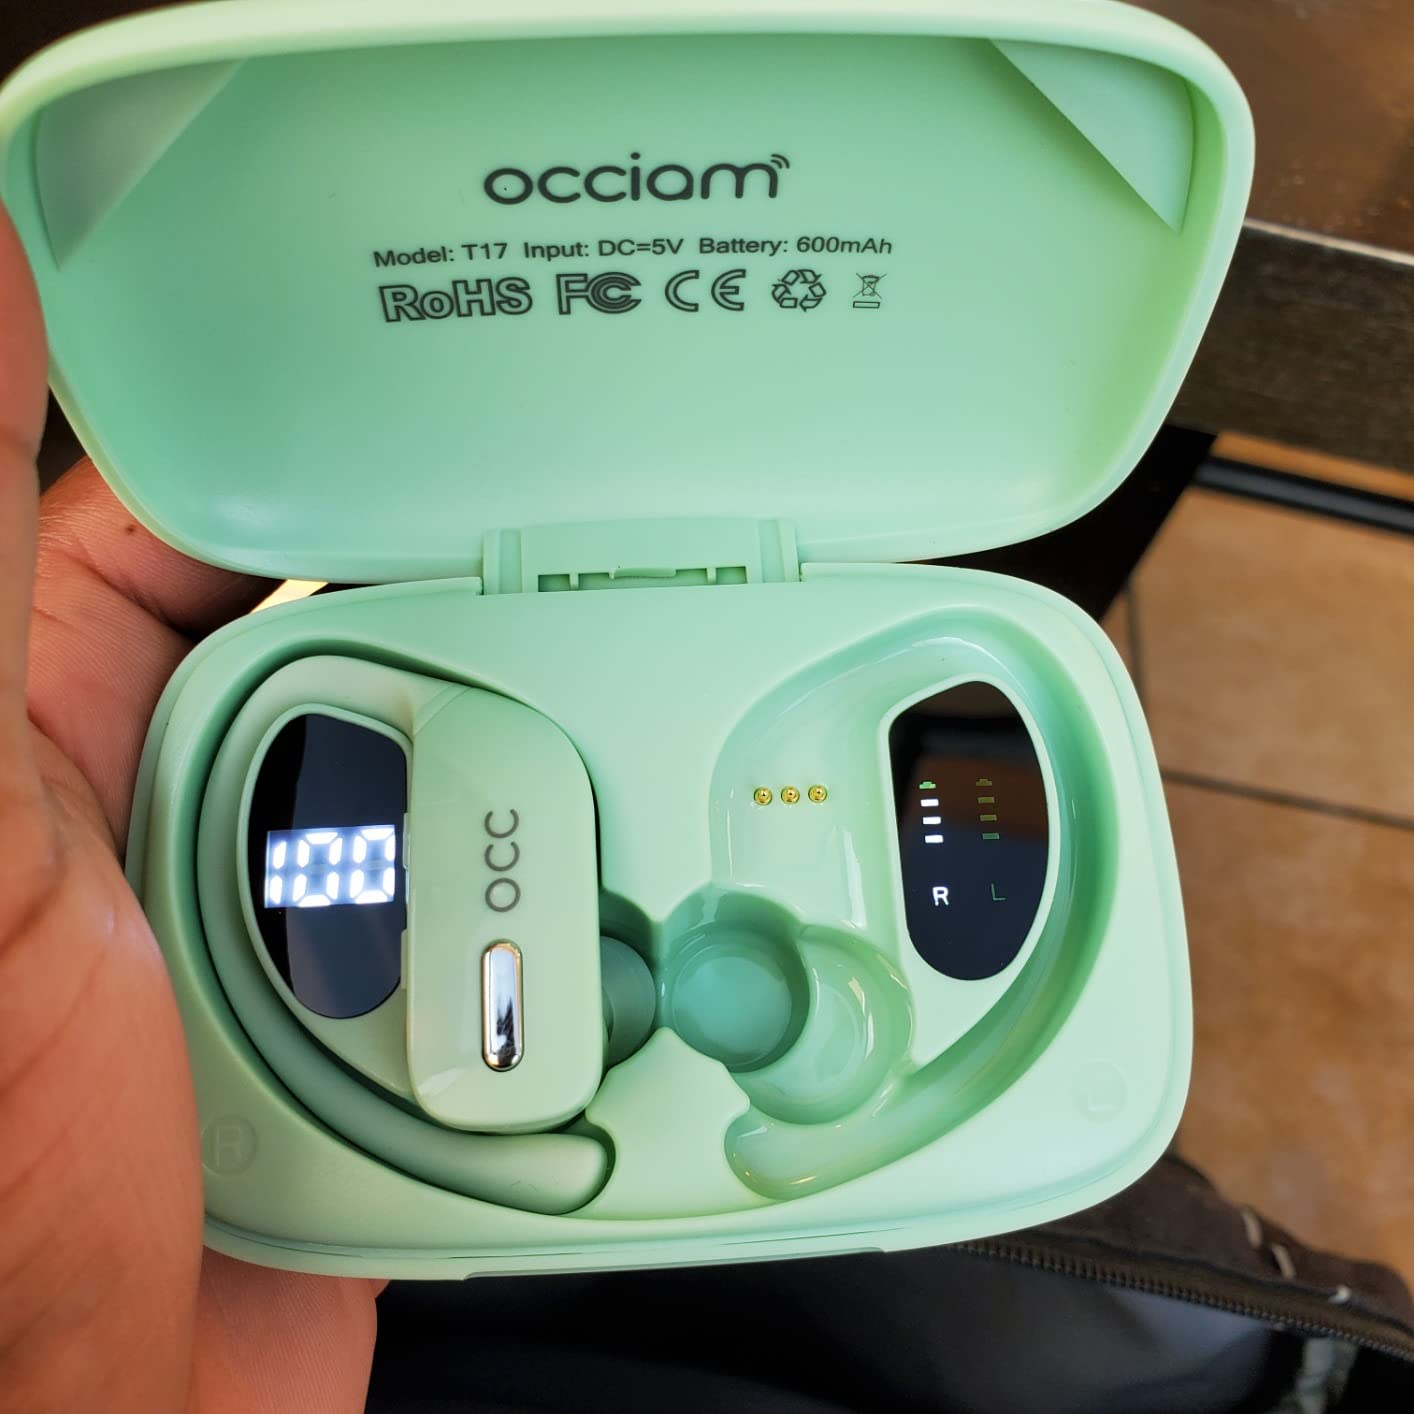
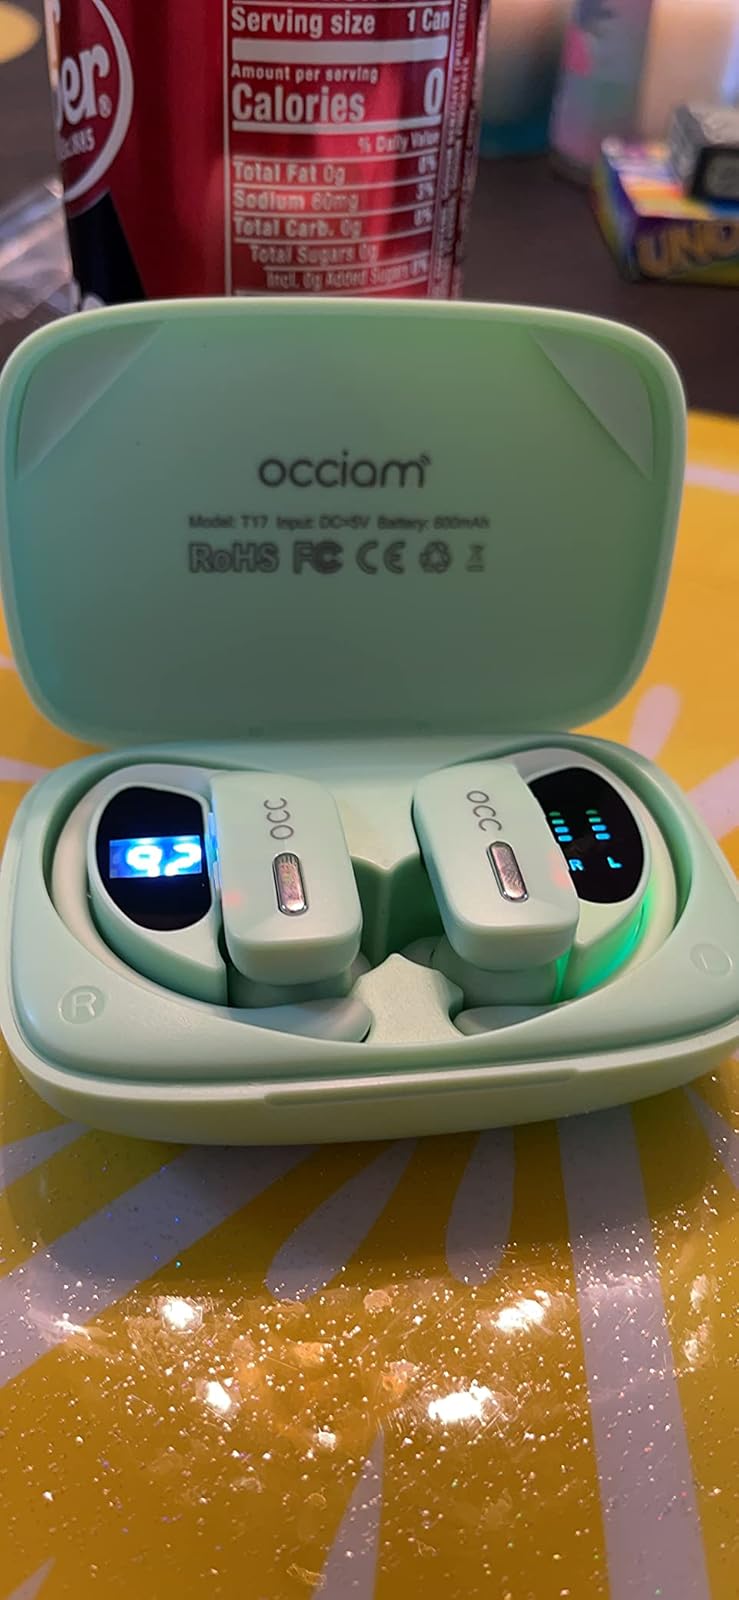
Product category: earbuds
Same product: yes